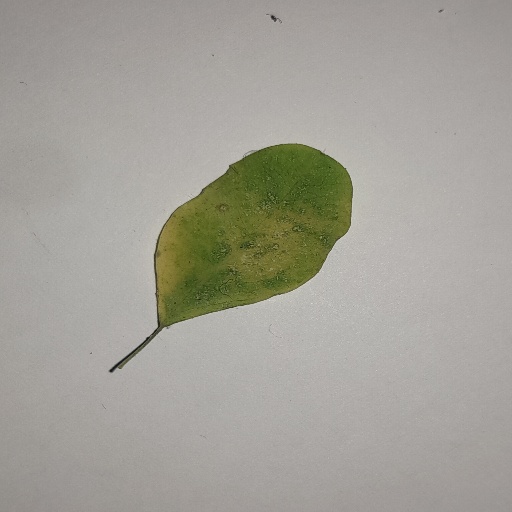
Species: Sojina
Leaf condition: Yellow Leaf